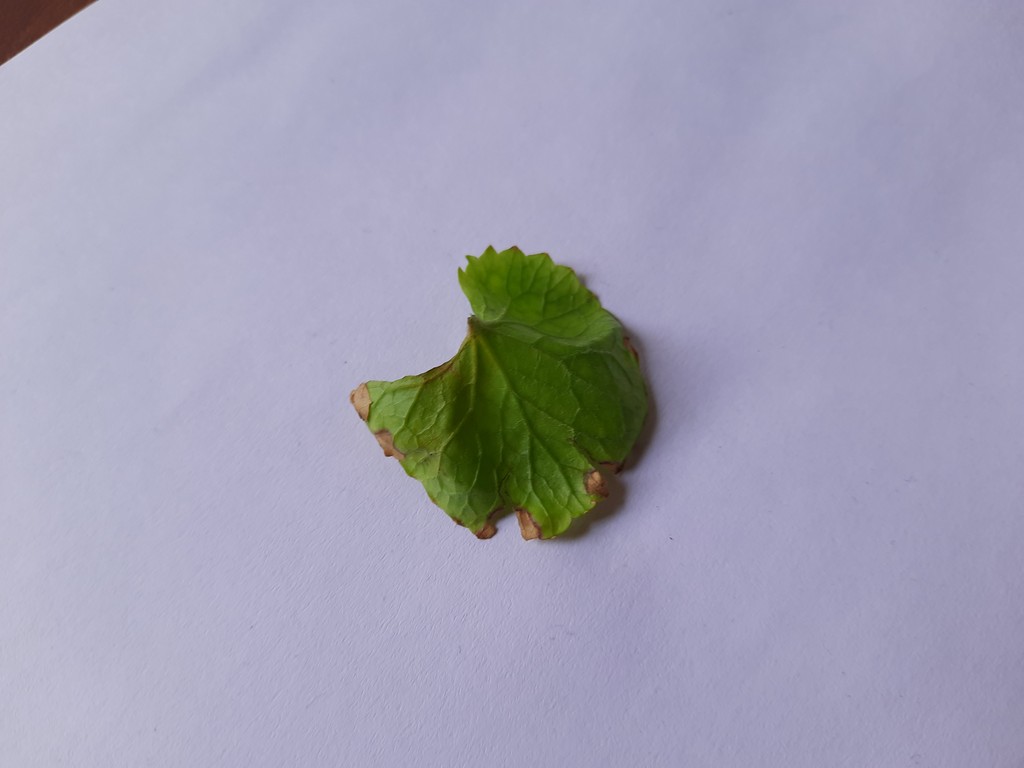
Label: Unhealthy